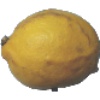
Label: Lemon 1